E. J. Vass

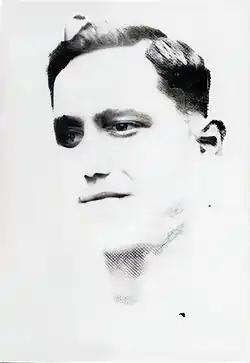
E. J. Vass in 1932

Edwin Joseph Vass, (1905 – 3 October 1980) was a Singaporean badminton player who reigned supreme in Singapore and Malaya from the 1920s to the mid-1930s. He was regarded as one of Singapore's badminton pioneers and the nation first high-level badminton champion. Known for his courtcraft, mastery of strokes and precise shot placement, he won the Singapore Open singles title five times (including four in succession) and remained unbeaten in that event up until his retirement. Vass's rivals during his active playing career were See Gim Hock and Selangor's A. S. Samuel, a semi-finalist at the All England in 1939.